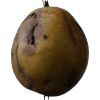
Label: Pear 3